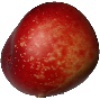
Label: Nectarine 1